Emeline Island

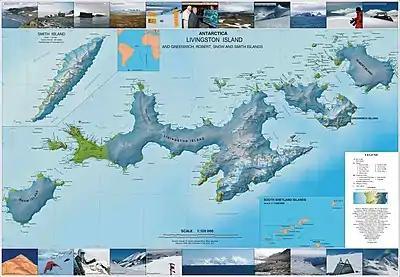
Topographic map of Livingston Island, Greenwich, Robert, Snow and Smith Islands.

Emeline Island is a conspicuous rocky island rising to over in the Aitcho group on the west side of English Strait in the South Shetland Islands, Antarctica. The island extends with a surface area of . The area was visited by early 19th century seal hunters.